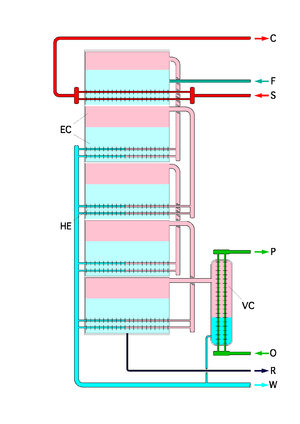
Une distillation à multiples effets ou distillation à effet multiple est un procédé de dessalement de l’eau. La distillation à multiples effets et l'osmose inverse sont généralement considérés comme les procédés les plus économiques pour dessaler de l’eau de mer ou de l'eau saumâtre à l’échelle industrielle.